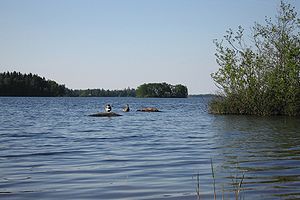
Möckeln (Småland)
Möckeln
Möckeln er en sø i søområdet sydvest for Växjö i Kronobergs län, Småland i Sverige. Möckeln har et areal på 48 km² og ligger 136 meter over havets overflade. Den største dybde er 12 meter.